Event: Nepal Earthquake
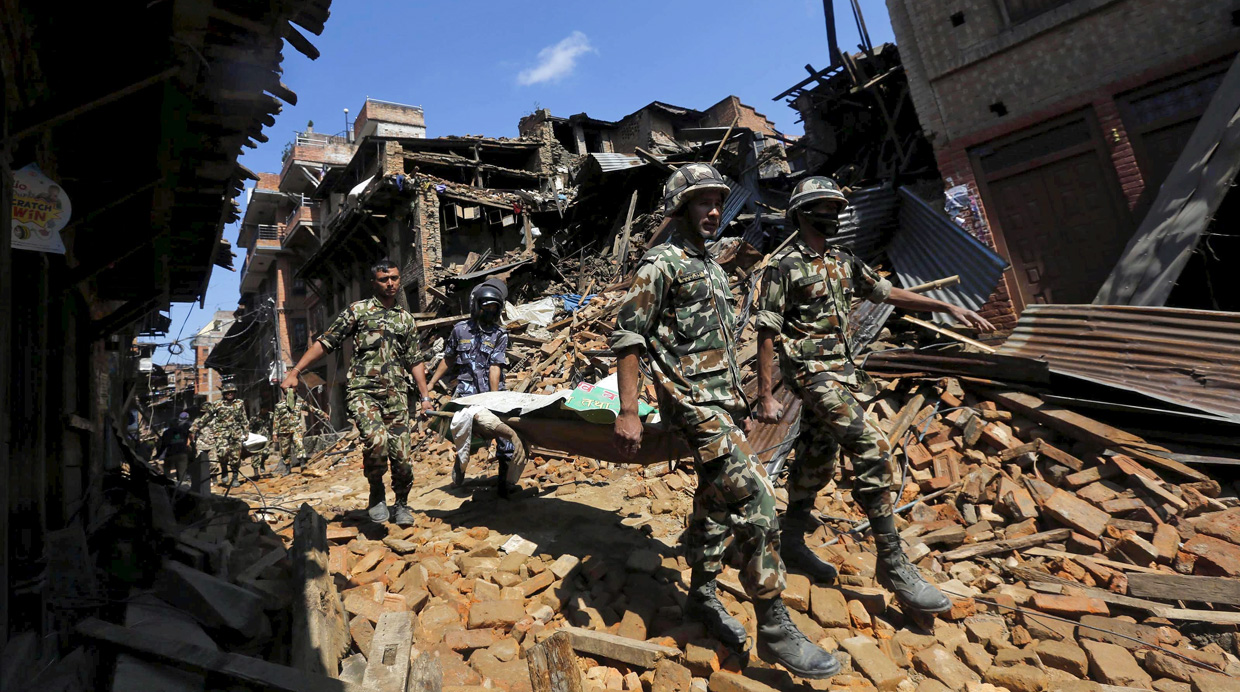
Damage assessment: damage